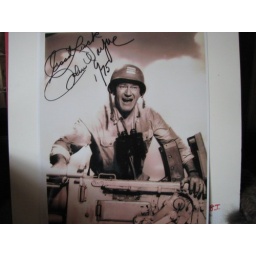
John Wayne Signature on 8x10 glossy black and white photo in military attire. This is a reprint.